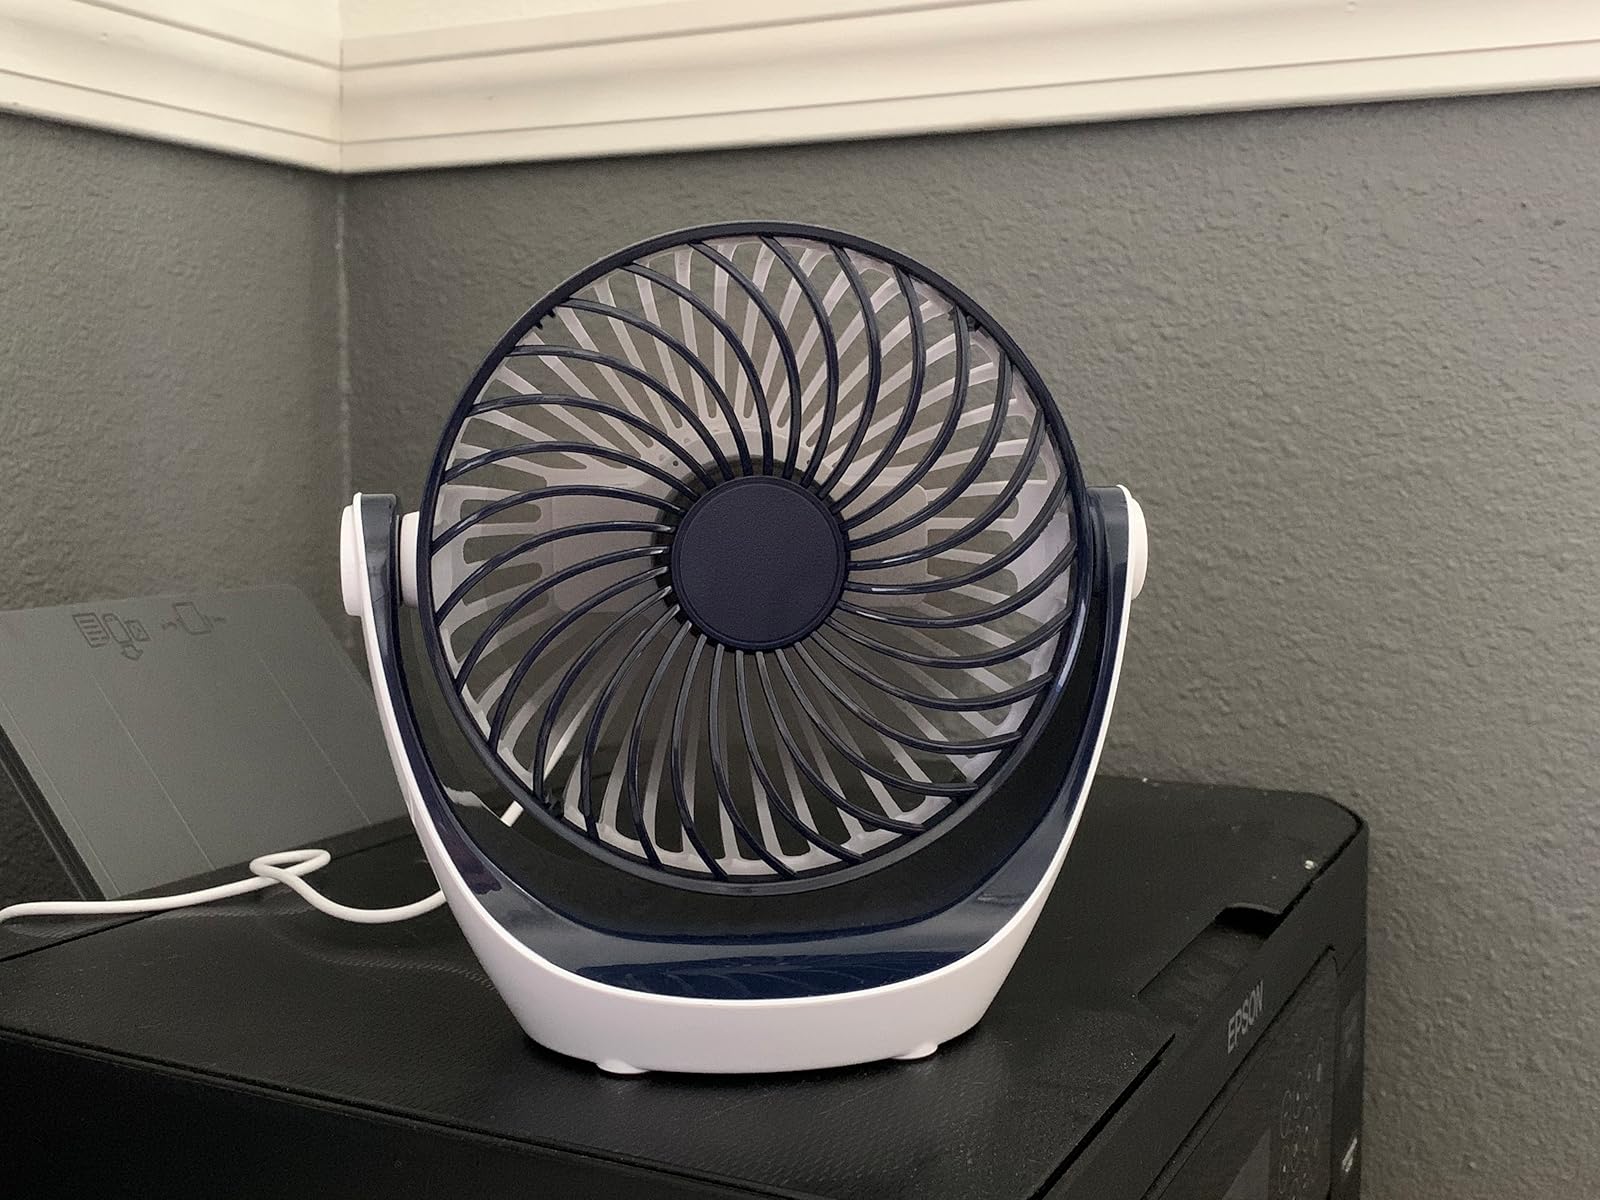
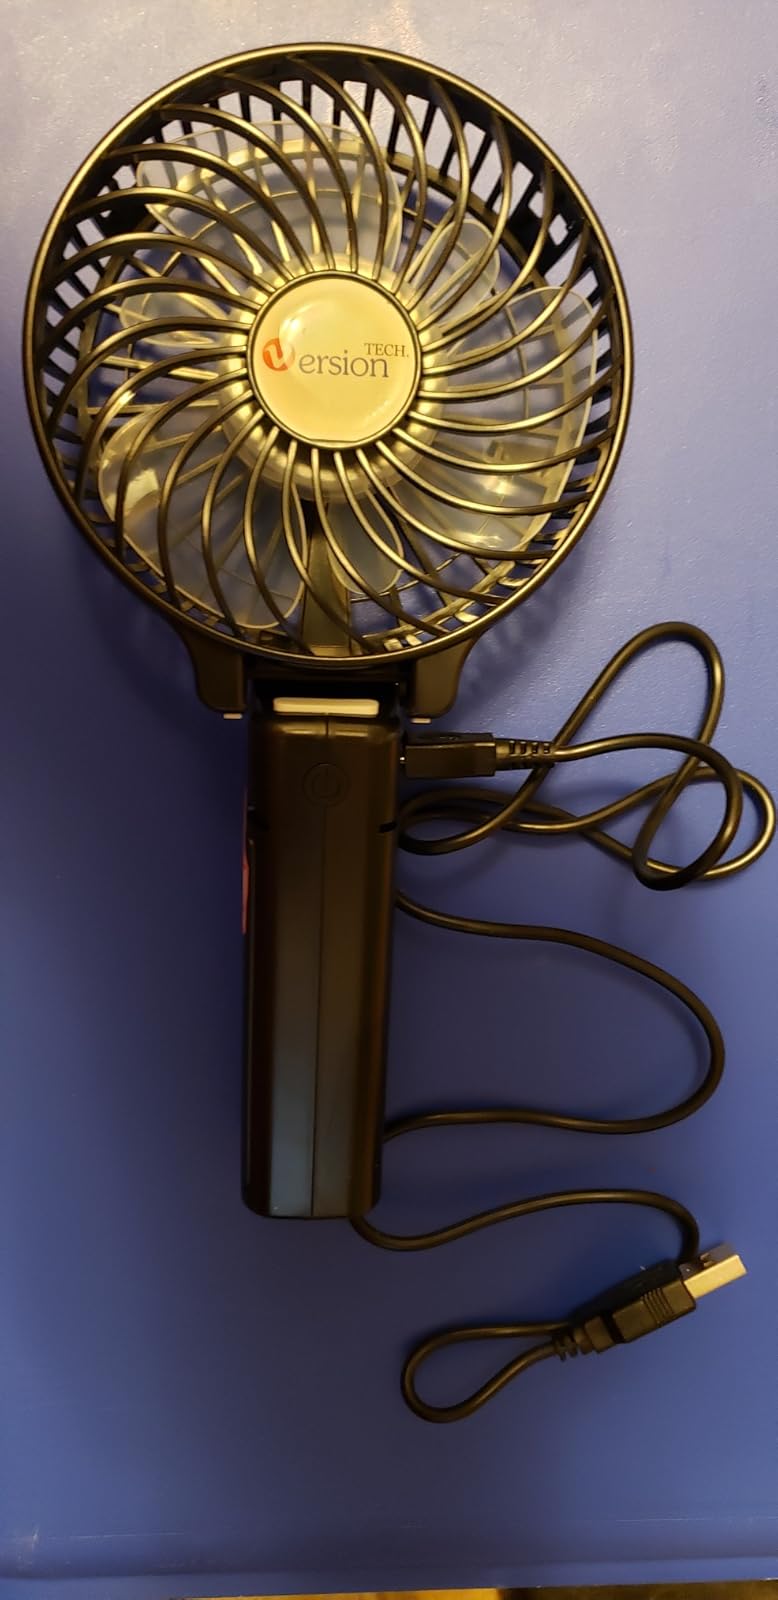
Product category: fan
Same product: no